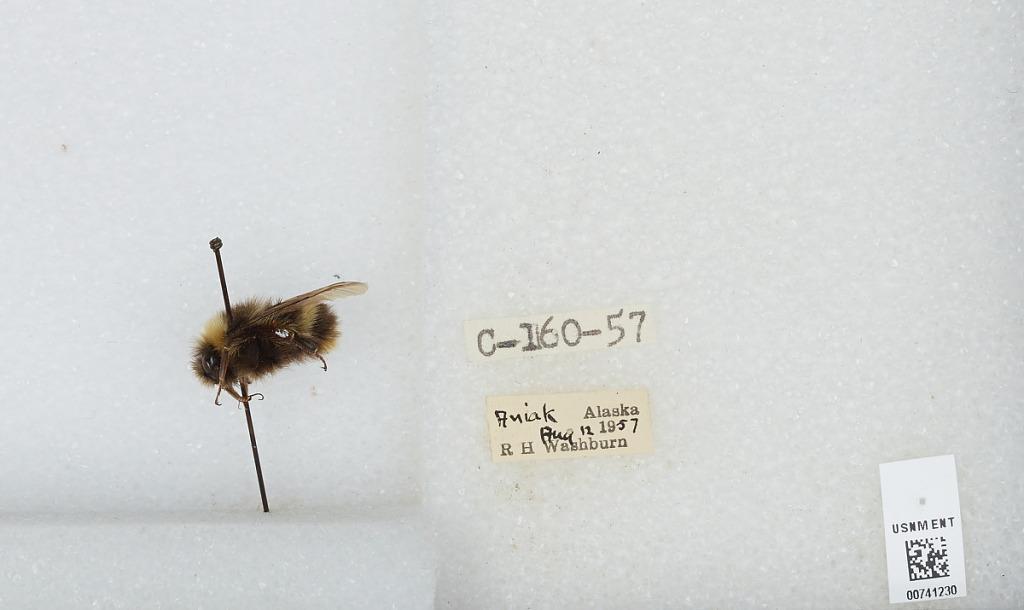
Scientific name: Bombus (Bombus) occidentalis Greene
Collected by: R. Washburn
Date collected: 1957-8-12
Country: United States
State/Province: Alaska
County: Bethel
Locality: Aniak
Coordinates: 61.5789, -159.55